Lincoln Alexander

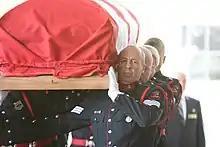
Hamilton Police Service guard of honour carrying Alexander's casket during his state funeral.

In November 2006, his autobiography "Go to School, You're a Little Black Boy: The Honourable Lincoln M. Alexander: A Memoir" was published. The title reflects advice his mother had given him as a boy.